Battle of Mount Austen, the Galloping Horse, and the Sea Horse

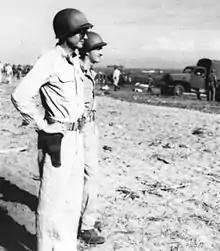
U.S. Army Major General Alexander Patch (foreground) observes the landing of troops and supplies on Guadalcanal on 8 December.

In the meantime, the U.S. continued to deliver additional troops to Guadalcanal. The three infantry regiments of the U.S. Army's Americal Division, the 164th, the 182nd and the 132nd, were delivered to Guadalcanal on 13 October, 12 November, and 8 December, respectively. In addition, the U.S. Army's independent 147th Infantry Regiment plus the 2nd Marine Division's 8th Marine Regiment landed on 4 November. The reinforcements also included additional artillery, construction, aviation, naval, and support units.